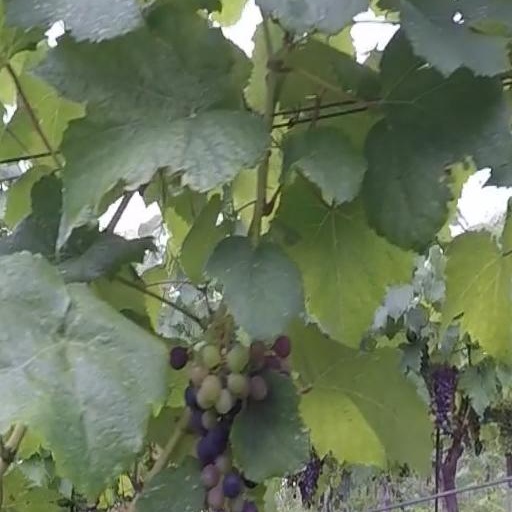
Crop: grape